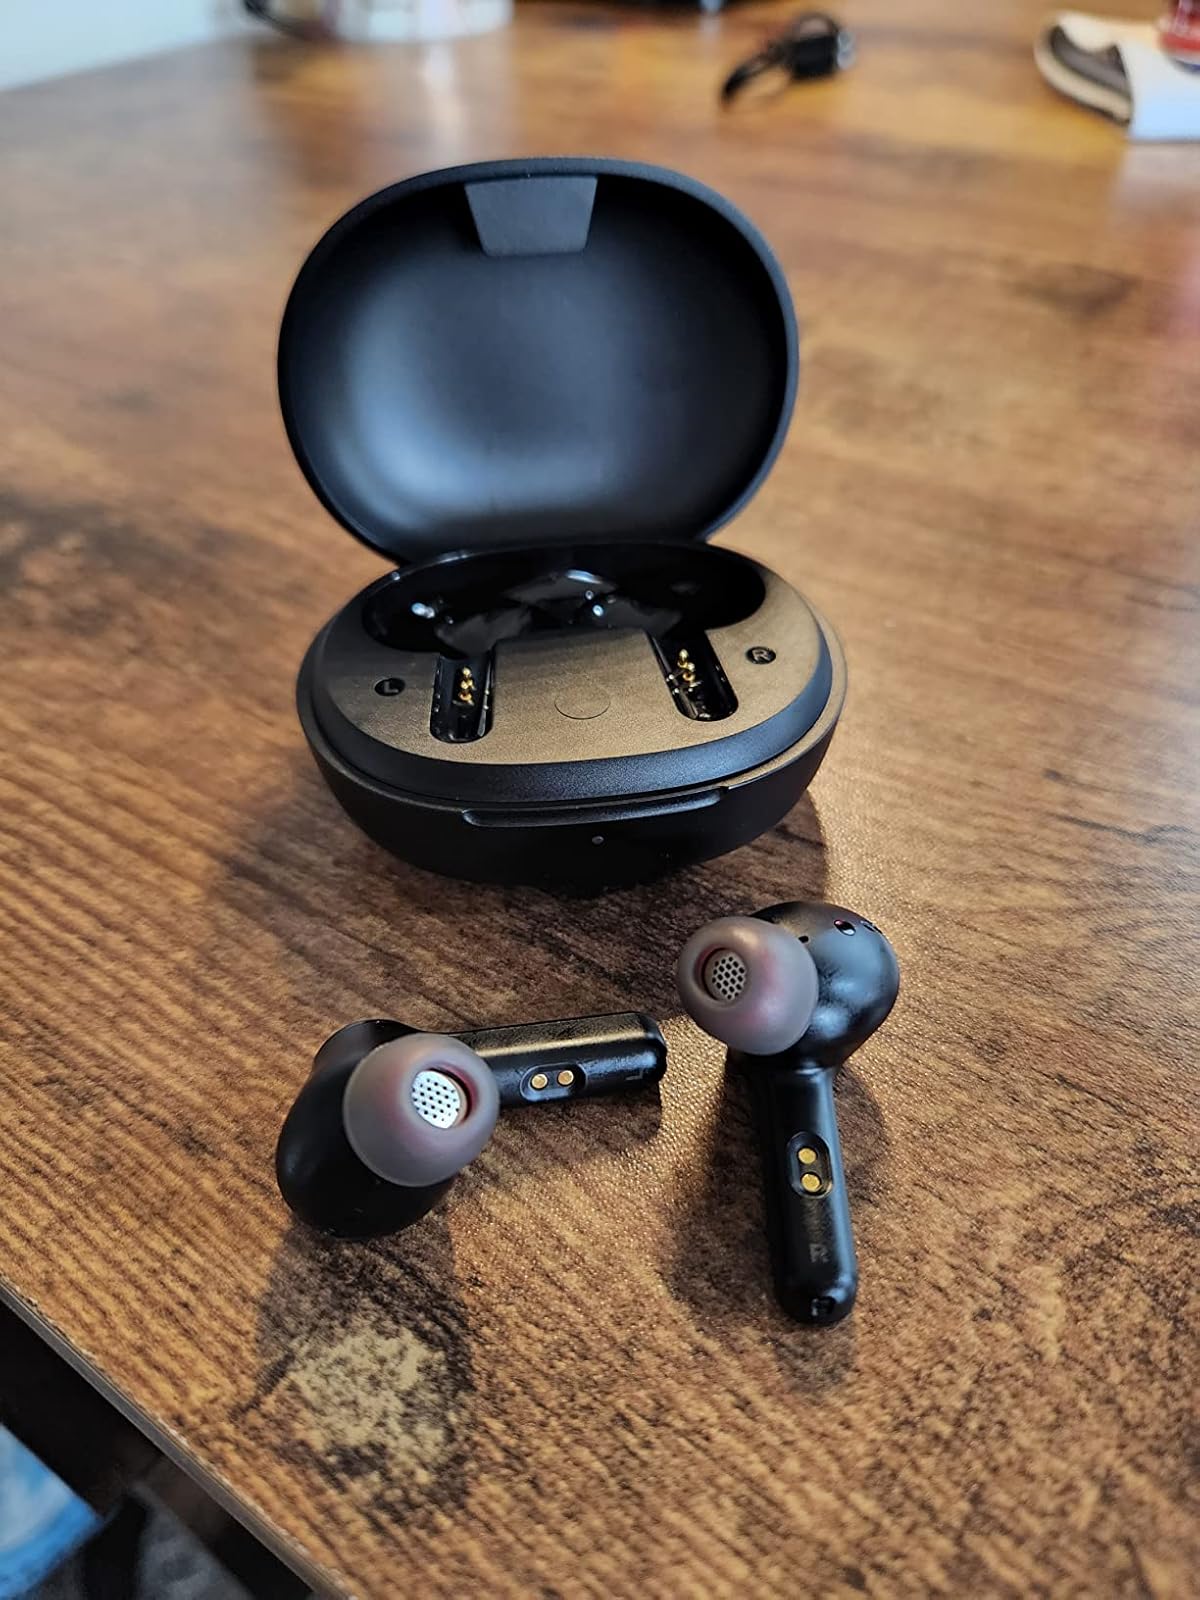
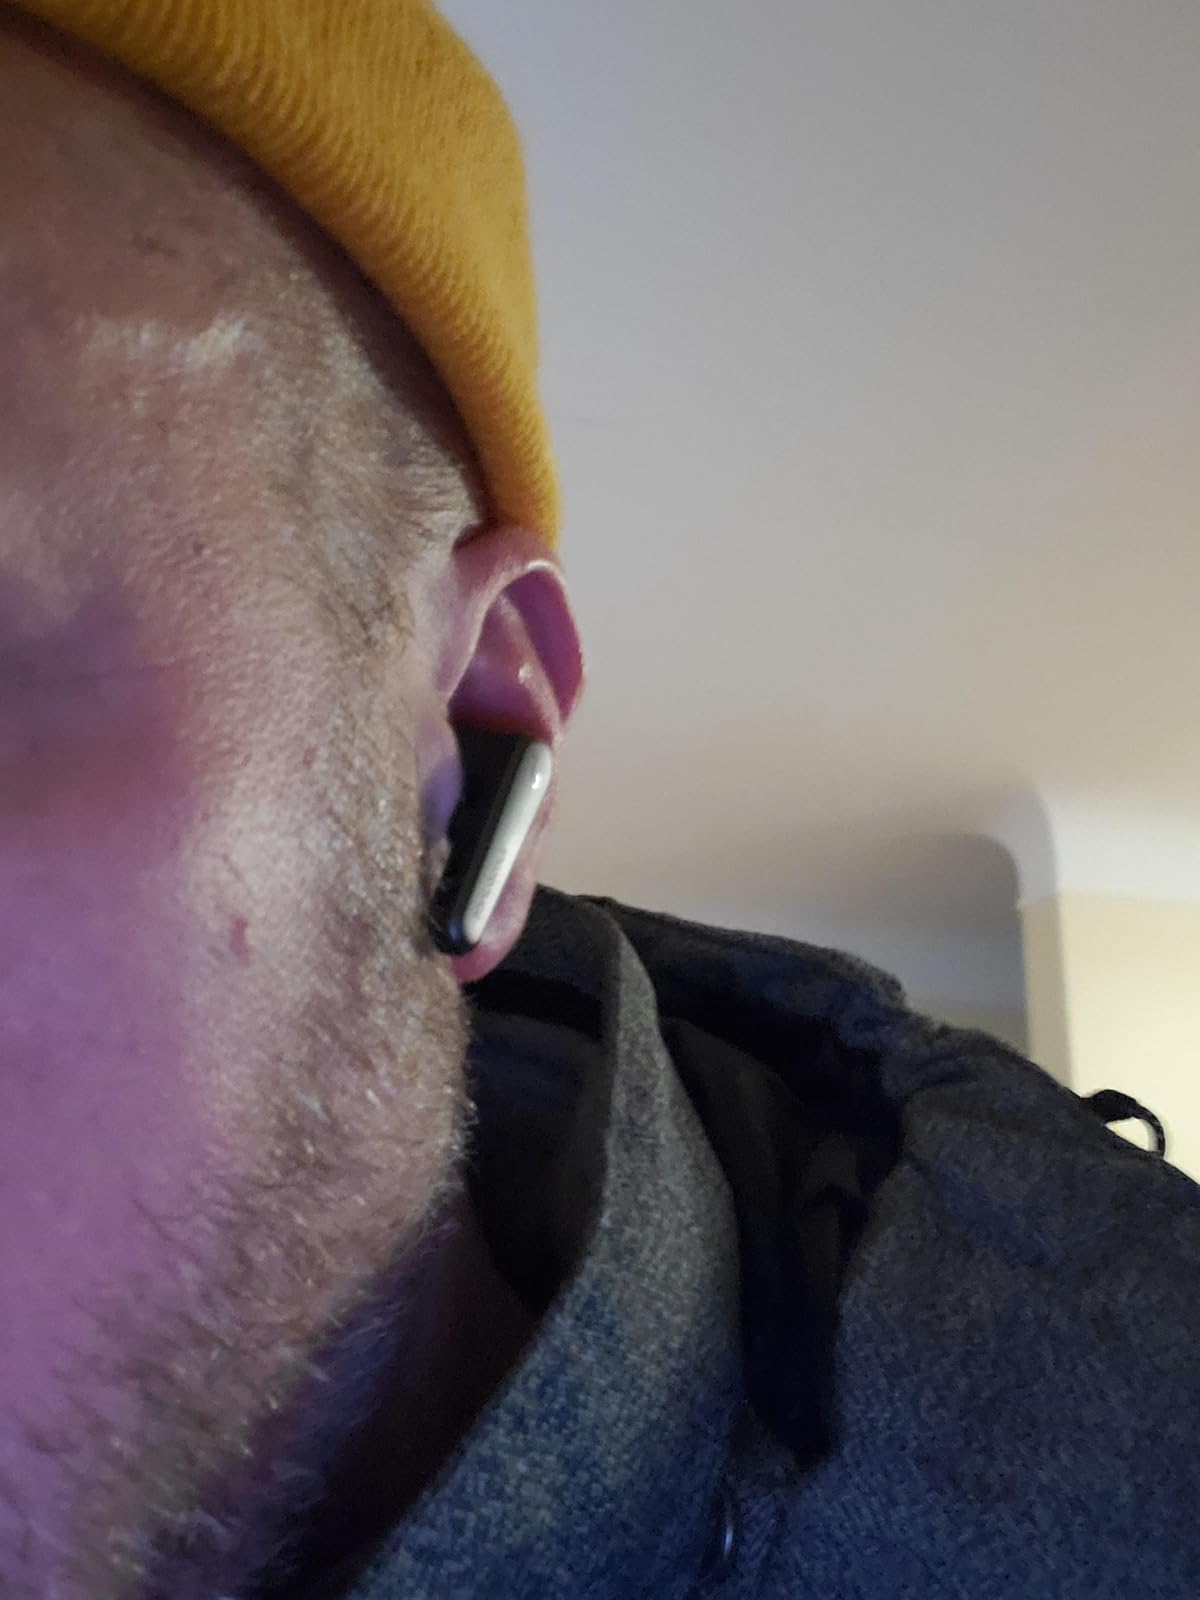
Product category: earbuds
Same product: no